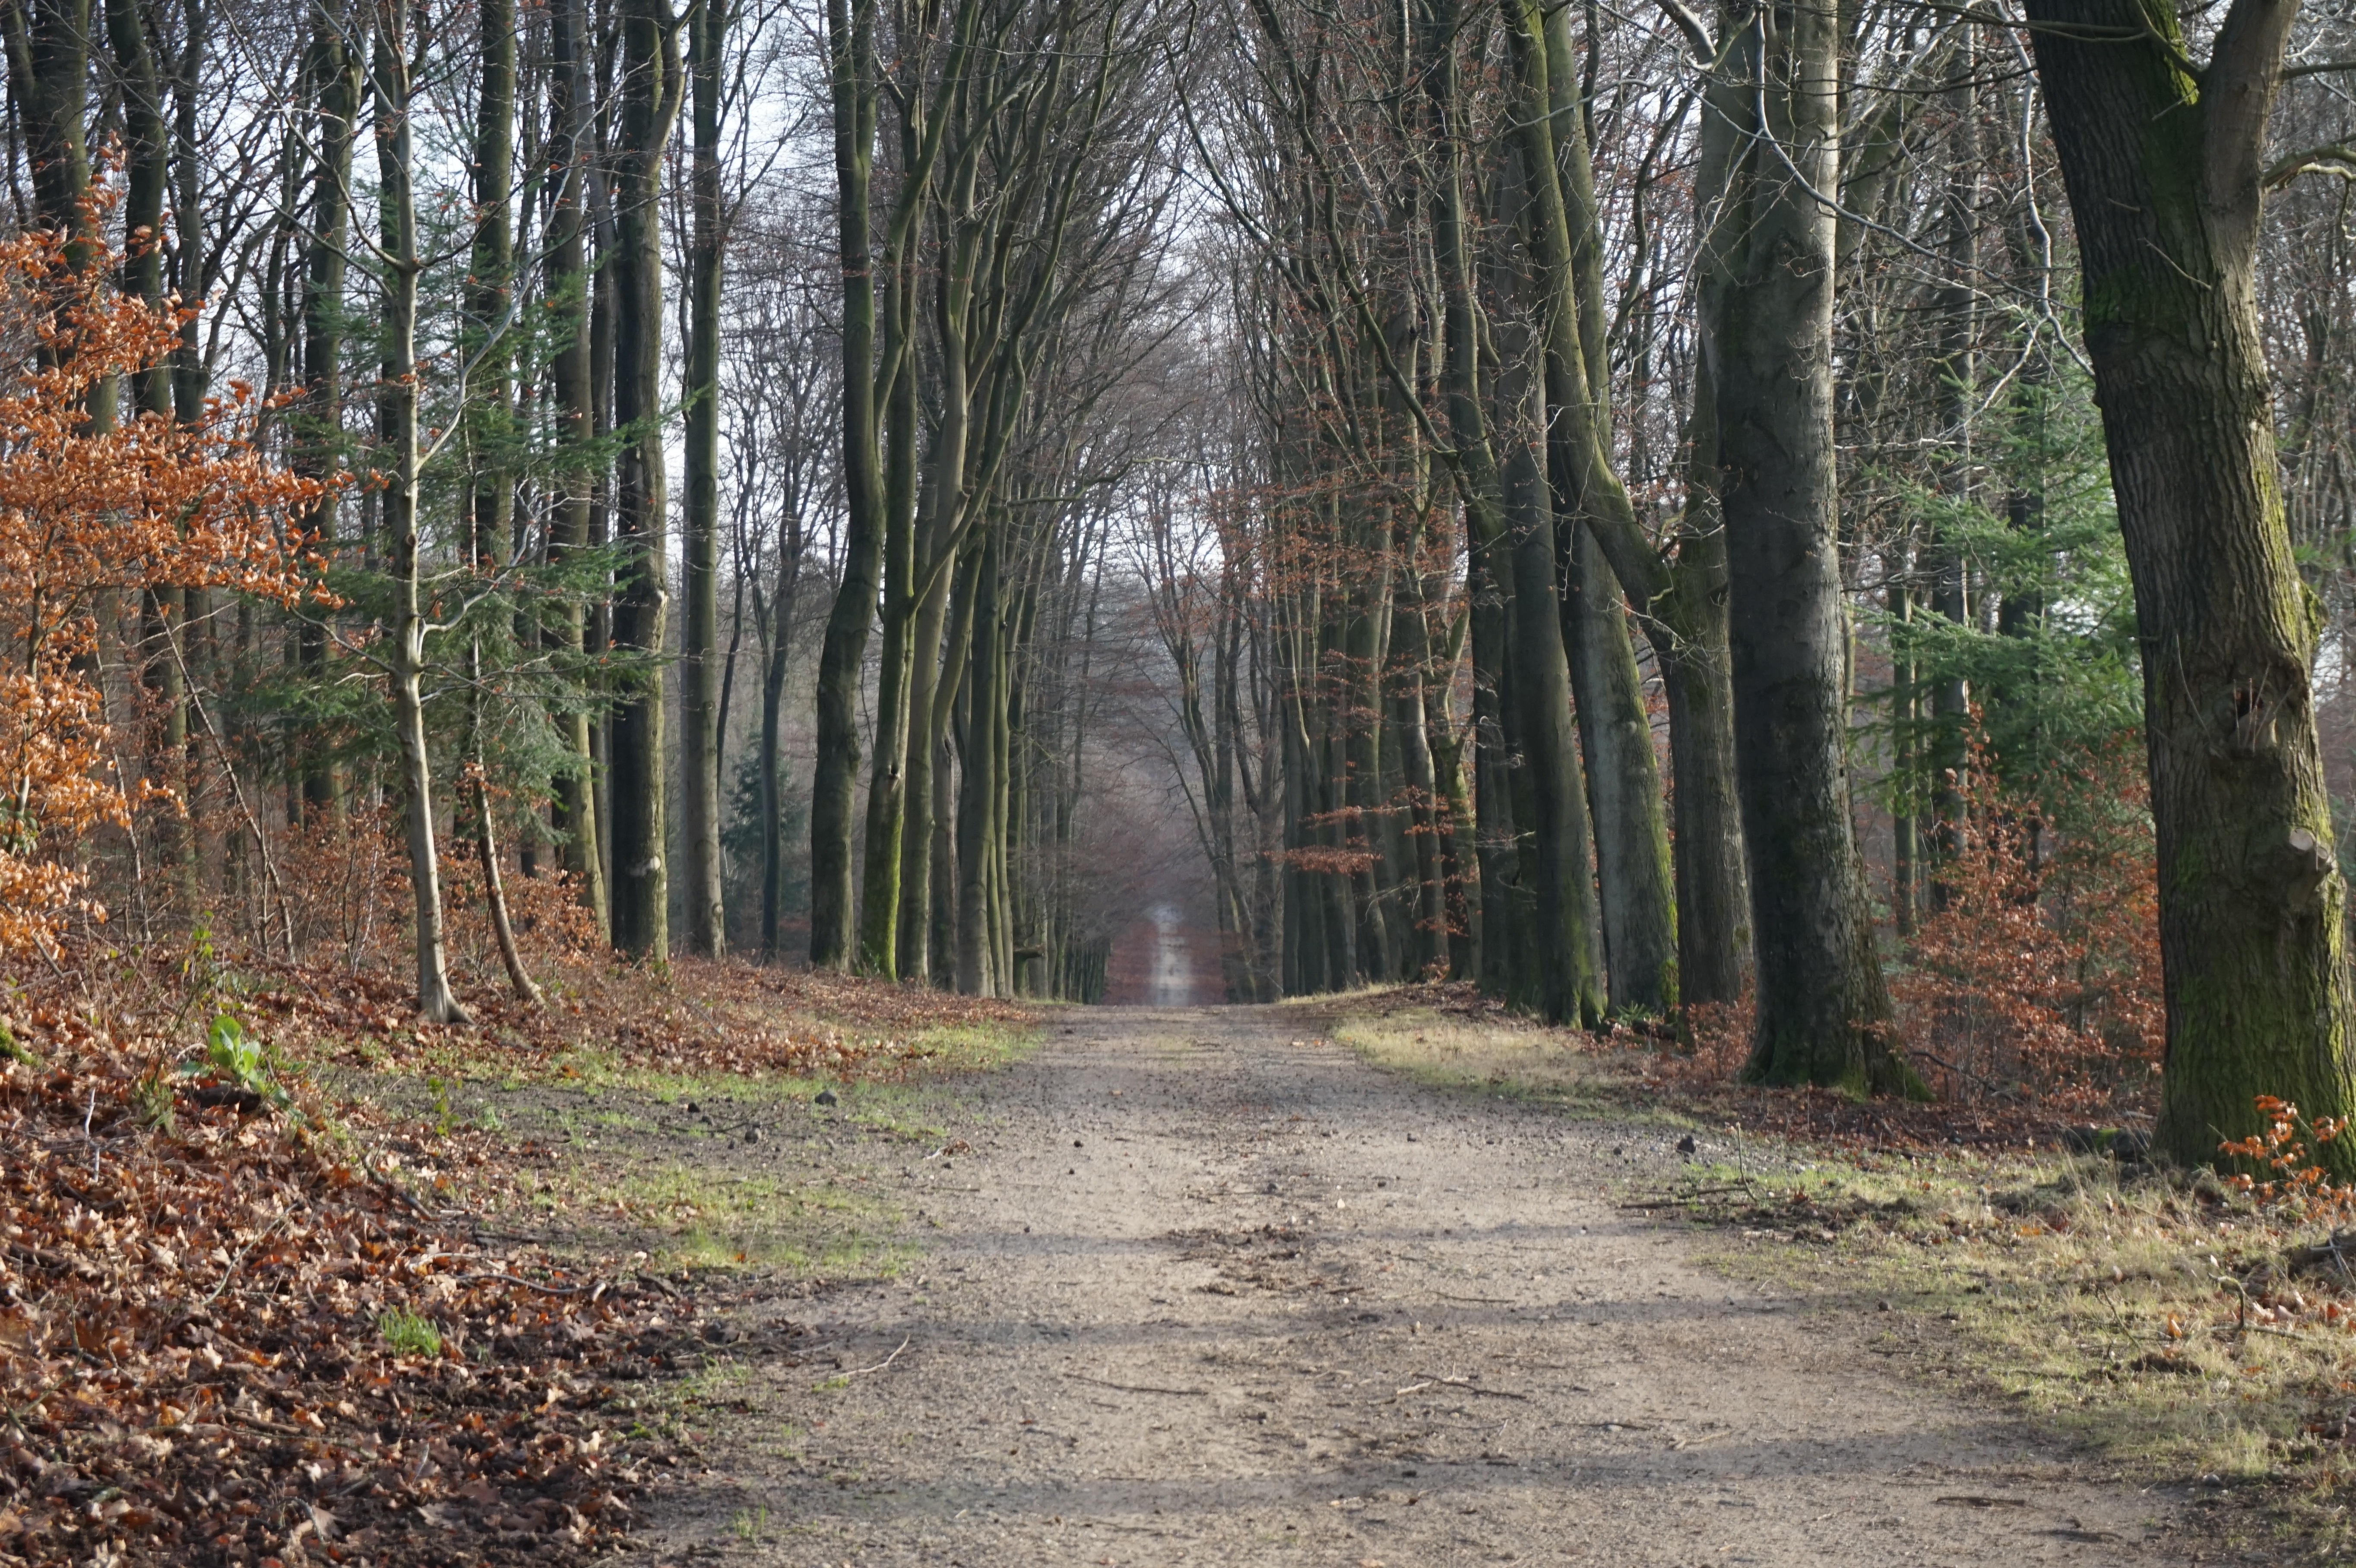
tree, nature, forest, path, outdoor, winter, light, hiking, trail, leaf, autumn, park, season, trees, avenue, deciduous, grove, woodland, habitat, parks, ecosystem, forest path, biome, outdoor air, natural environment, woody plant, temperate broadleaf and mixed forest, temperate coniferous forest